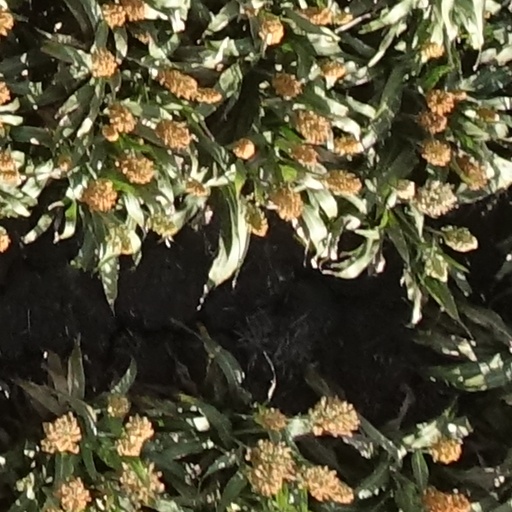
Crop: sorghum